Juan Gualberto Gómez

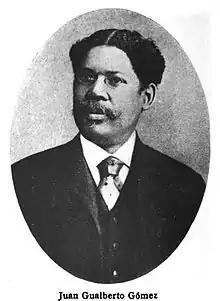
Juan Gualberto Gómez as a Senator in 1919

Juan Gualberto Gómez Ferrer (July 12, 1854 – March 5, 1933) was a Cuban revolutionary leader in the Cuban War of Independence against Spain. He was a "close collaborator of Martí's," and alongside him helped plan the uprising and unite the island's black population behind the rebellion. He was an activist for independence and a journalist who worked on and later founded several pivotal anti-royalist and pro-racial equality newspapers. He authored numerous works on liberty and racial justice in Latin America as well.